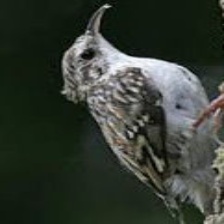
Species: BROWN CREPPER
Scientific name: CERTHIA AMERICANA